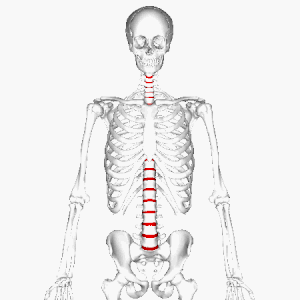
Un disque intervertébral ou fibrocartilage intervertébral est un cartilage qualifié de fibreux, qui se trouve entre presque toutes les vertèbres de la colonne vertébrale. Chaque disque est formé d'un fibro-cartilage mixte, et permet un faible mouvement des vertèbres. Il agit aussi comme un ligament maintenant les vertèbres ensemble. Son rôle d'amortisseur des chocs est crucial et son altération physiologique explique les nombreuses pathologies du dos.